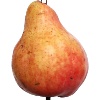
Label: Pear Red 1